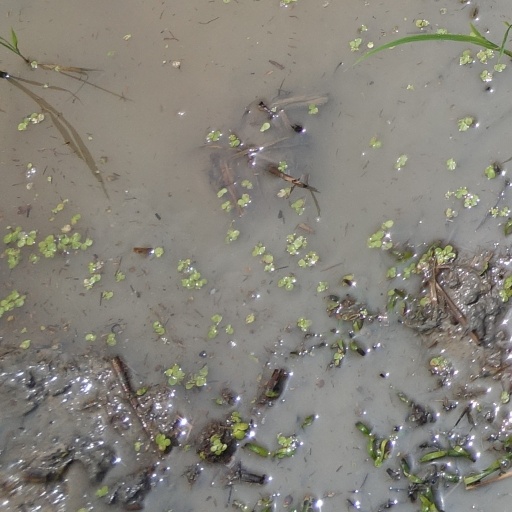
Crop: rice